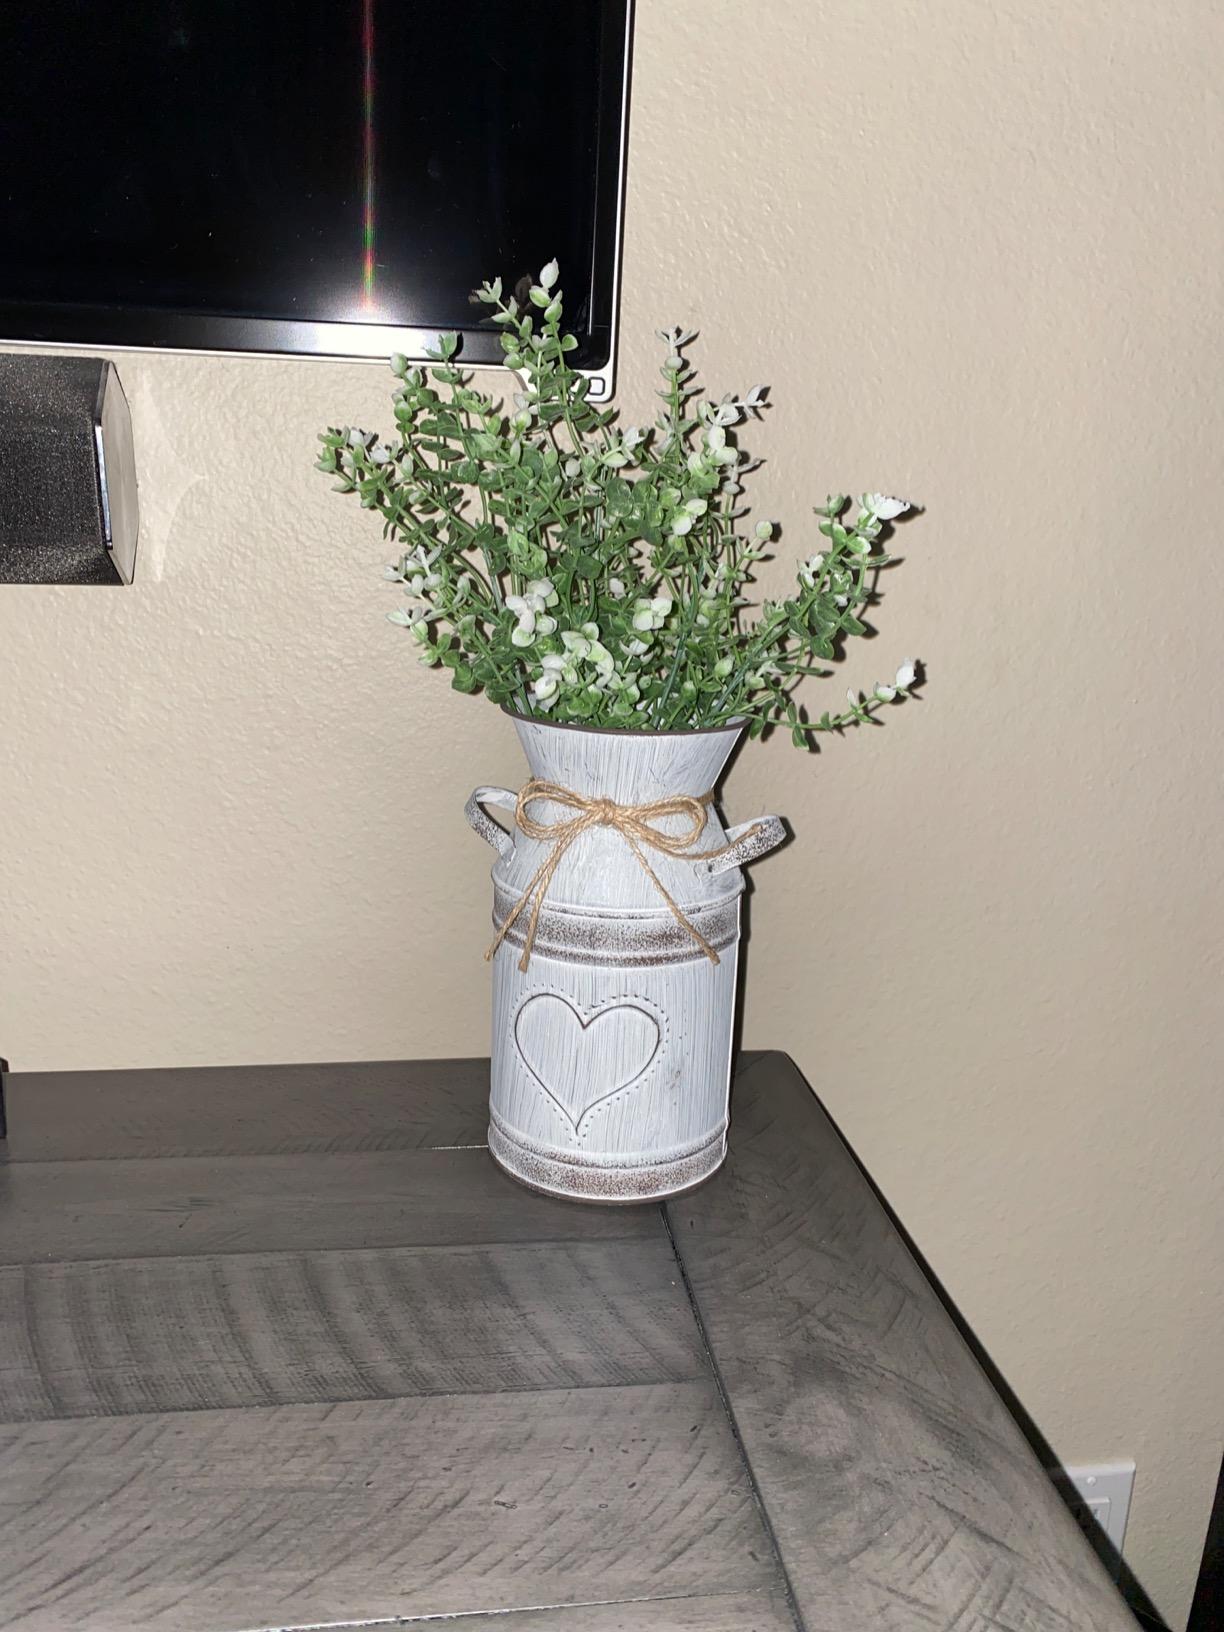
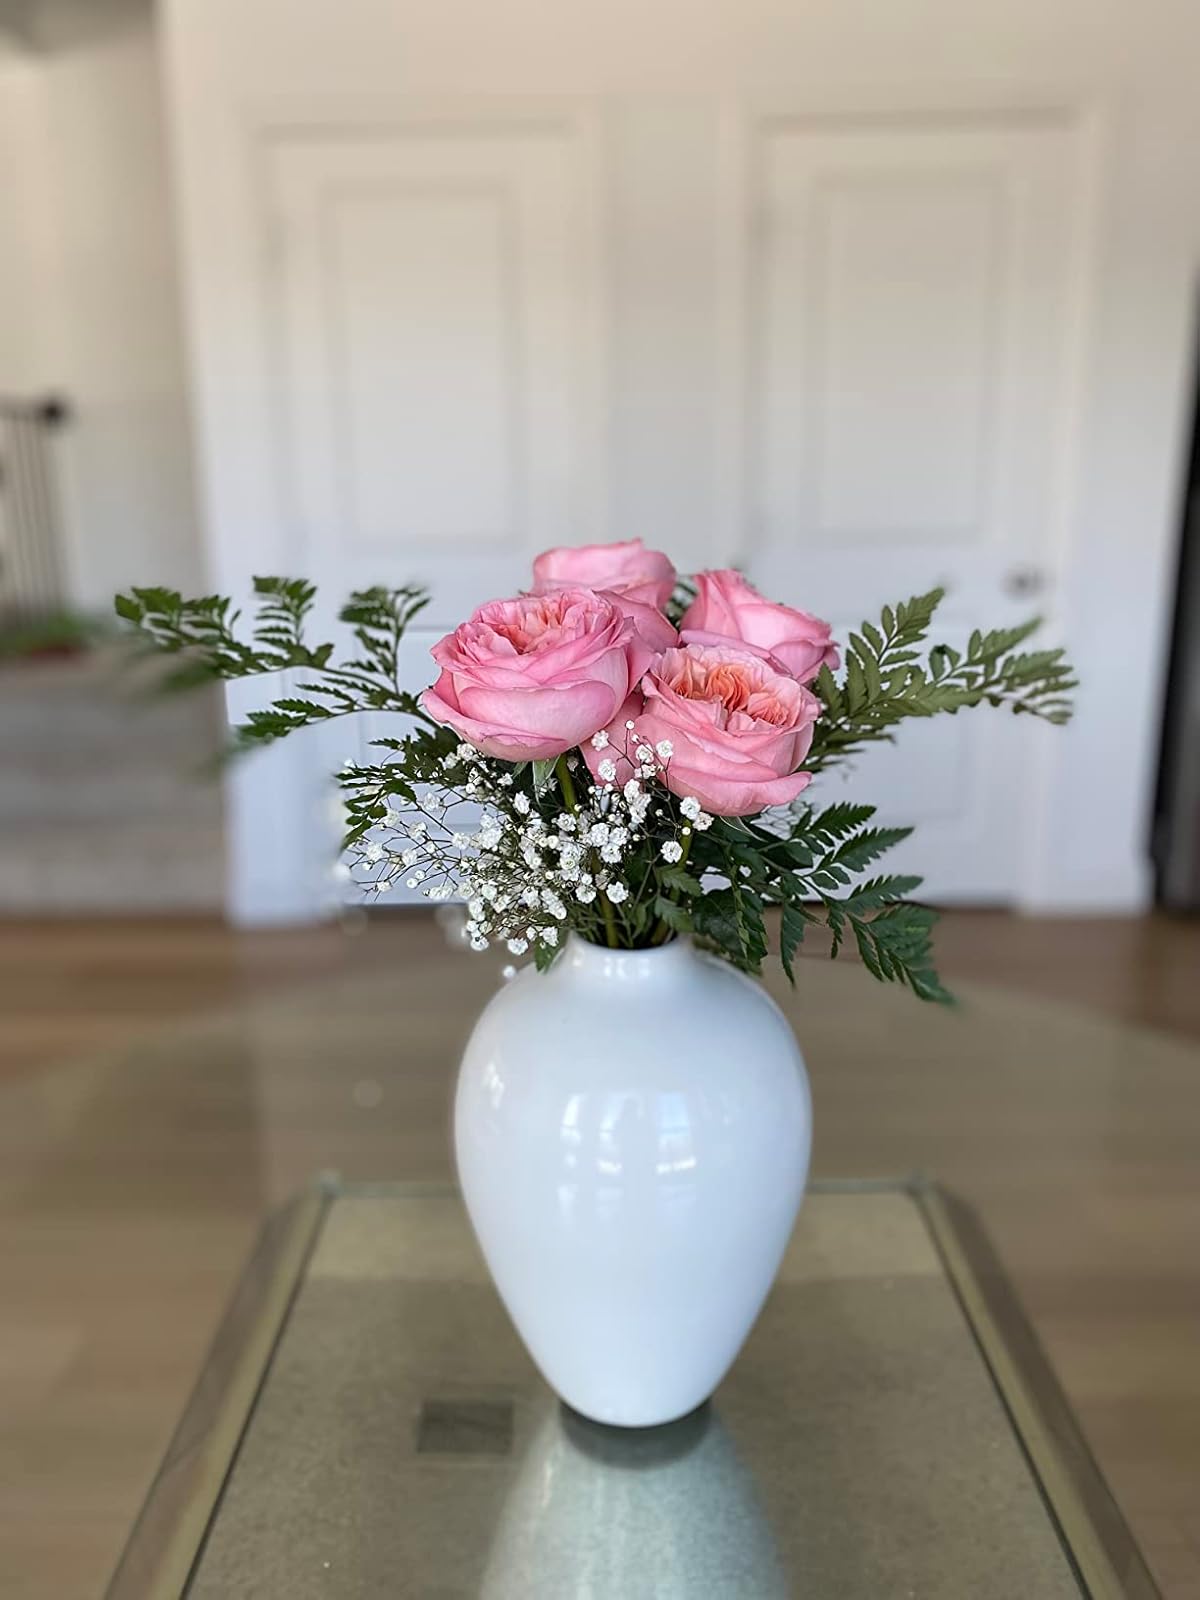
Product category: vase
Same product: no